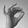
ASL letter: F